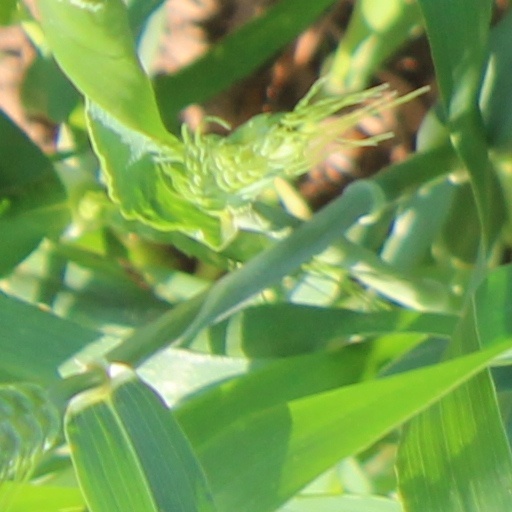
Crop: wheat